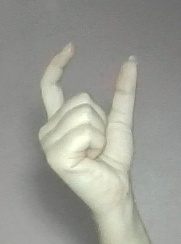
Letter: nun